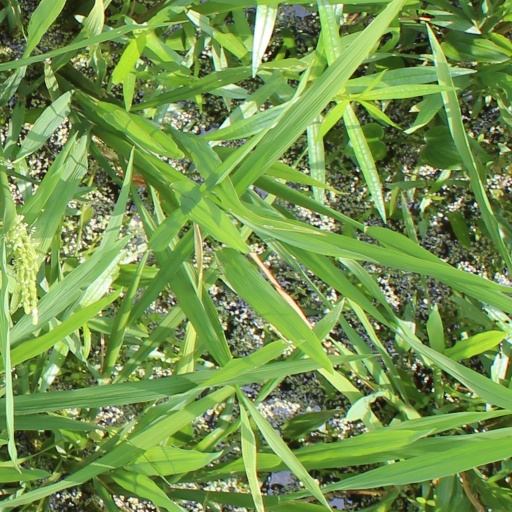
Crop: rice